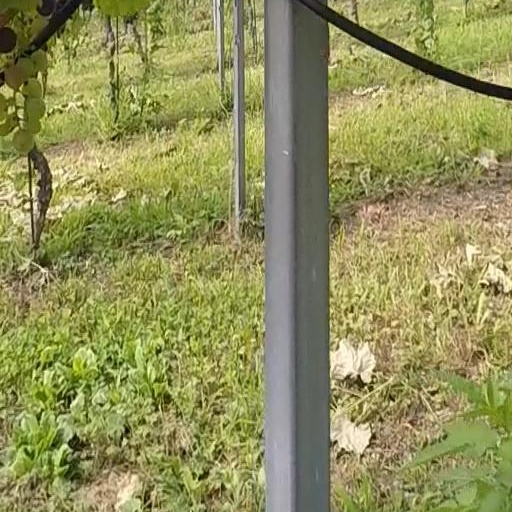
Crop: grape